Arhopala

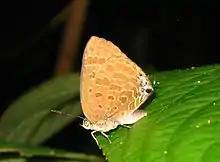
Underwing pattern of unidentified "Arhopala" species, Selangor on Peninsular Malaysia

Arhopala is a very large genus of gossamer-winged butterflies (Lycaenidae). They are the type genus of the tribe Arhopalini. In the relatively wide circumscription used here, it contains over 200 species collectively known as oakblues. They occur from Japan throughout temperate to tropical Asia south and east of the Himalayas to Australia and the Solomon Islands of Melanesia. Like many of their relatives, their caterpillars are attended and protected by ants (myrmecophily). Sexual dichromatism is often prominent in adult oakblues.